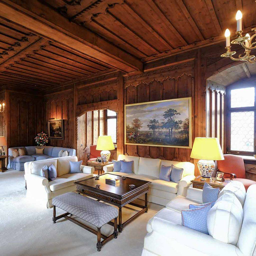
Vaduz Castle